Marinette, Wisconsin

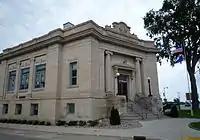
Stephenson Public Library

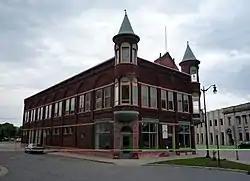
Dunlap Square Building in downtown, listed on the National Register of Historic Places

The site of Marinette was first settled by a small Algonquin band of Menominee people, referred to by the neighboring Ojibwe as "the wild rice people" for their staple crop. The band consisted of 40 to 80 men and their families. They lived at the mouth of the Menominee River in the 17th and 18th centuries, which, according to their creation story, was the tribe's place of origin.